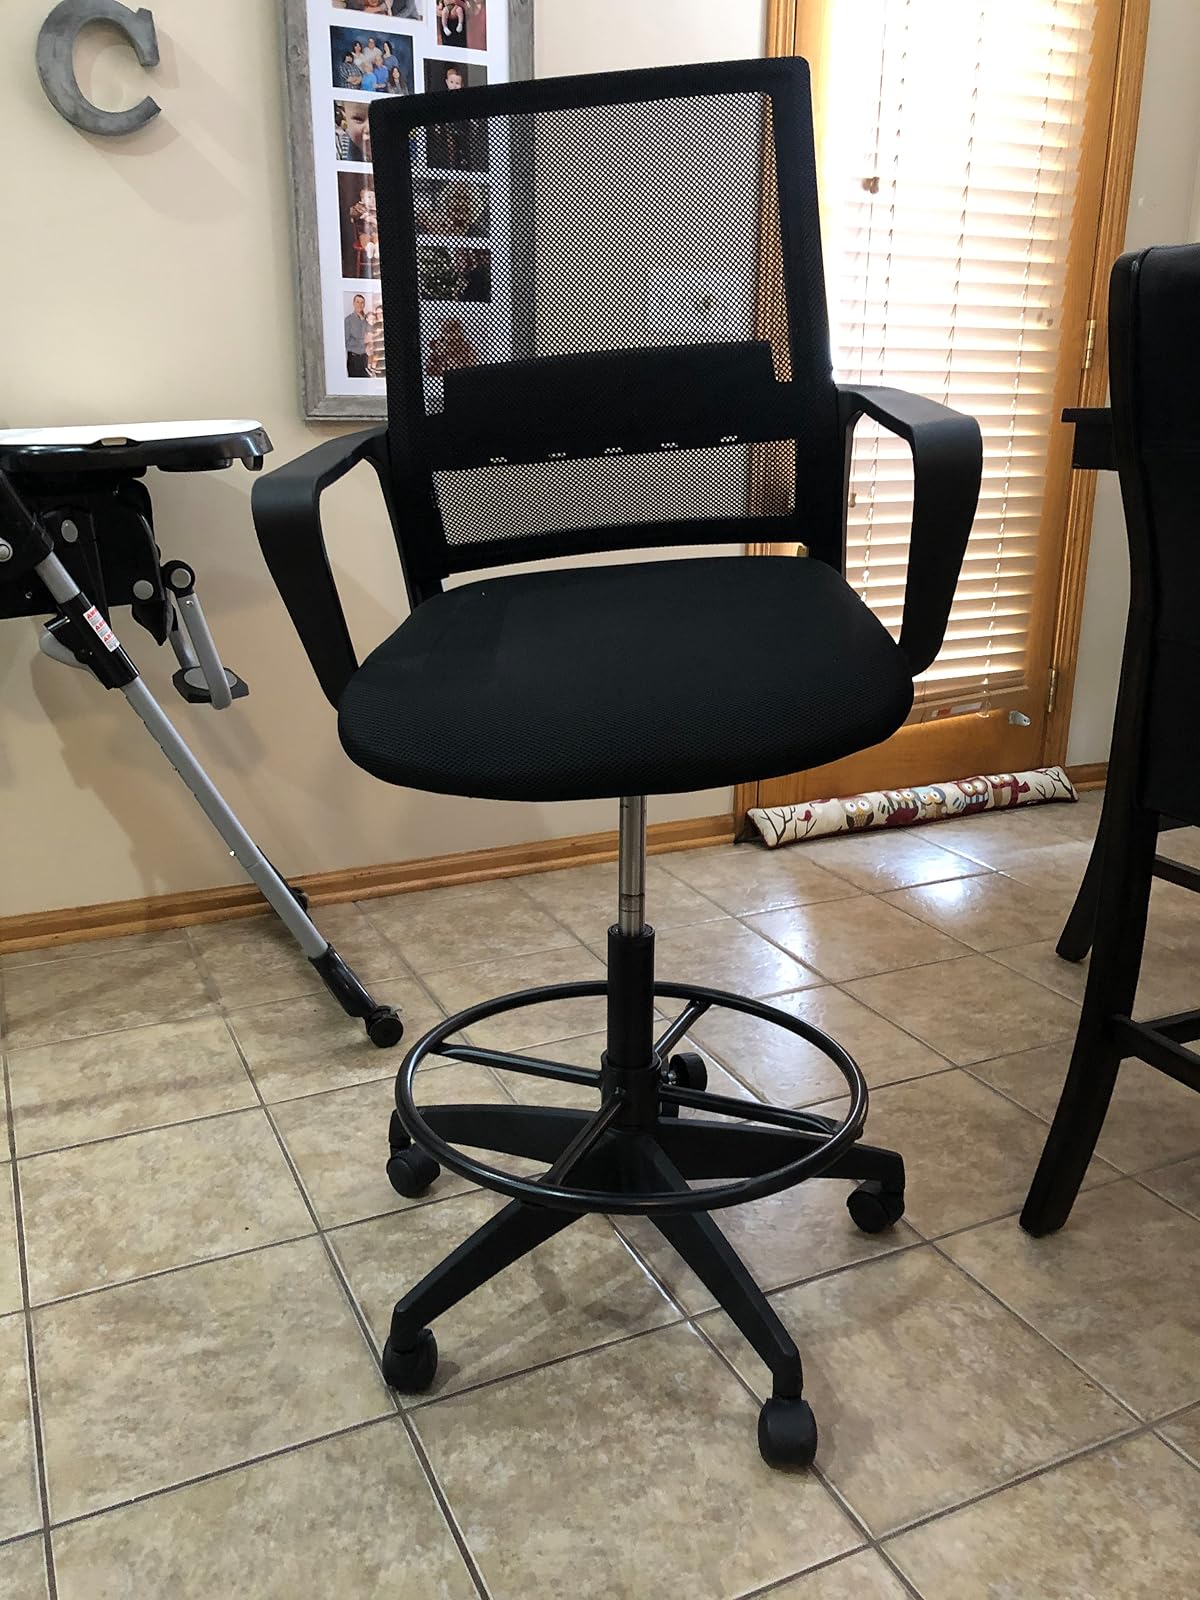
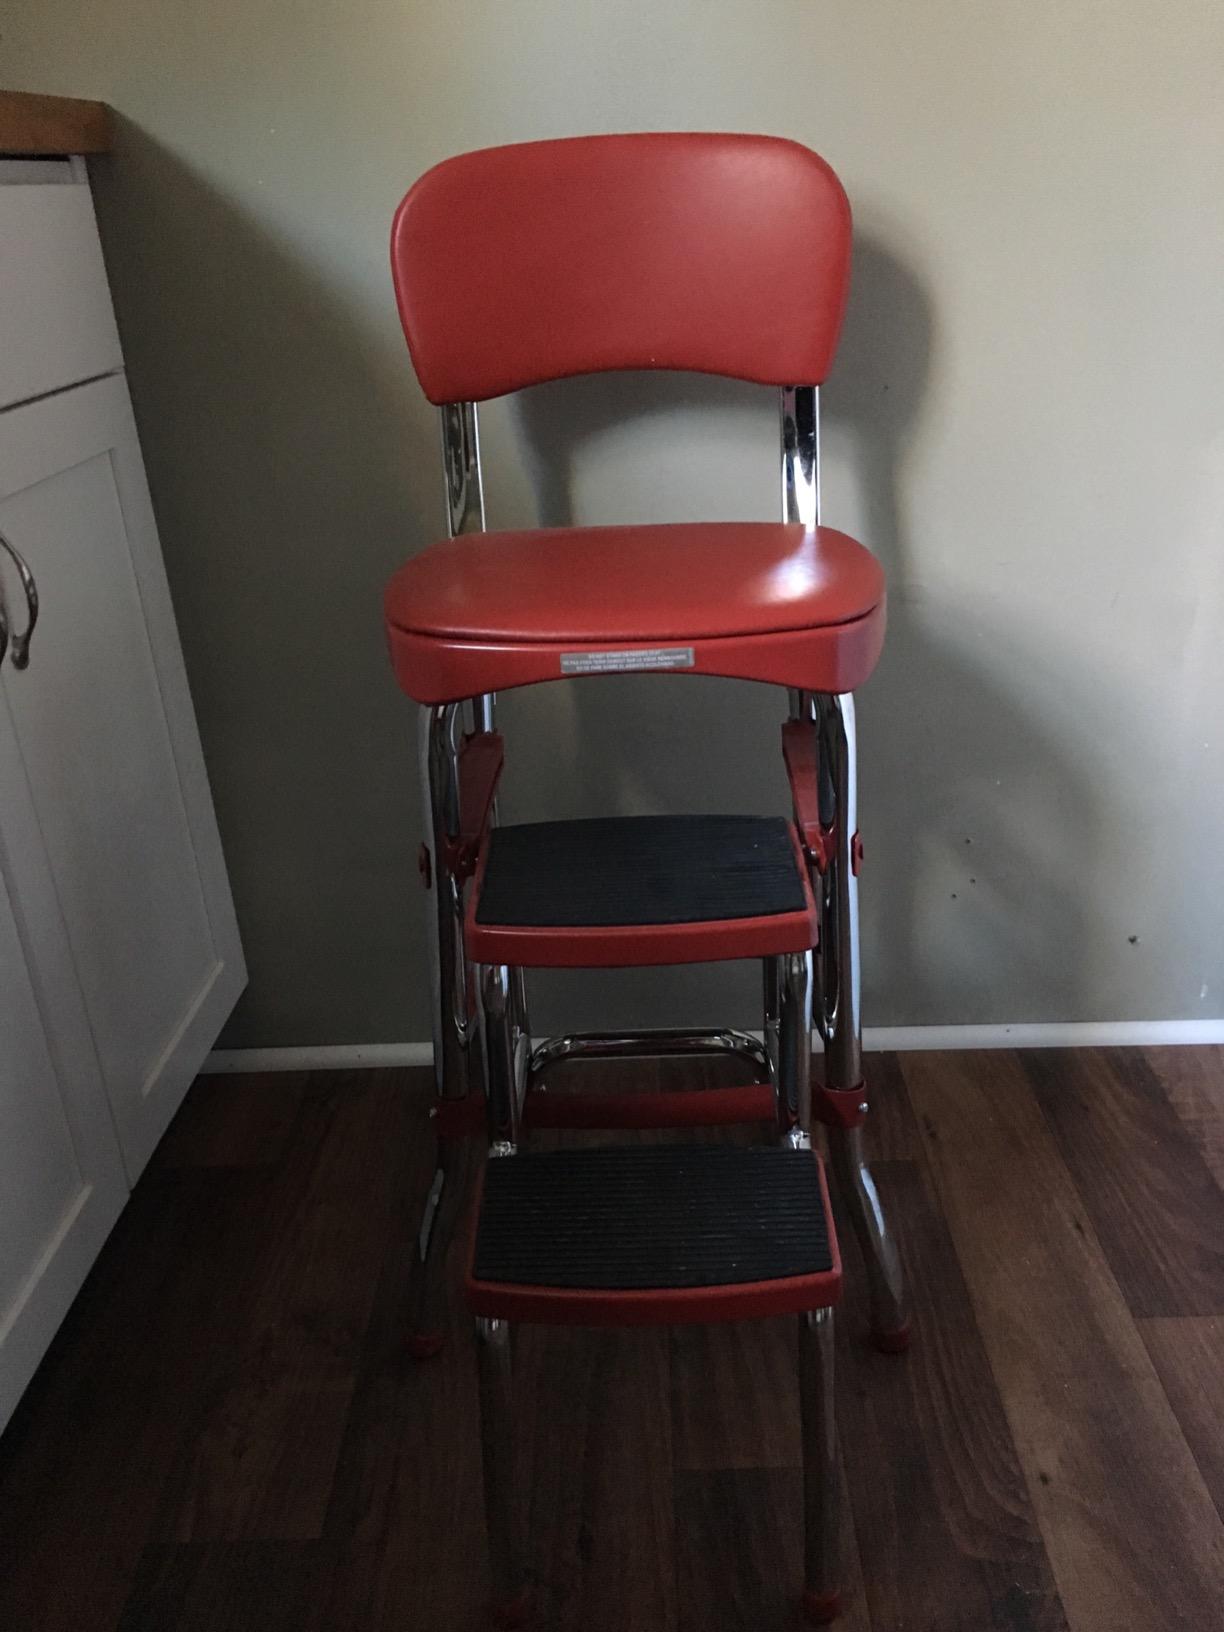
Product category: items_chair
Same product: no